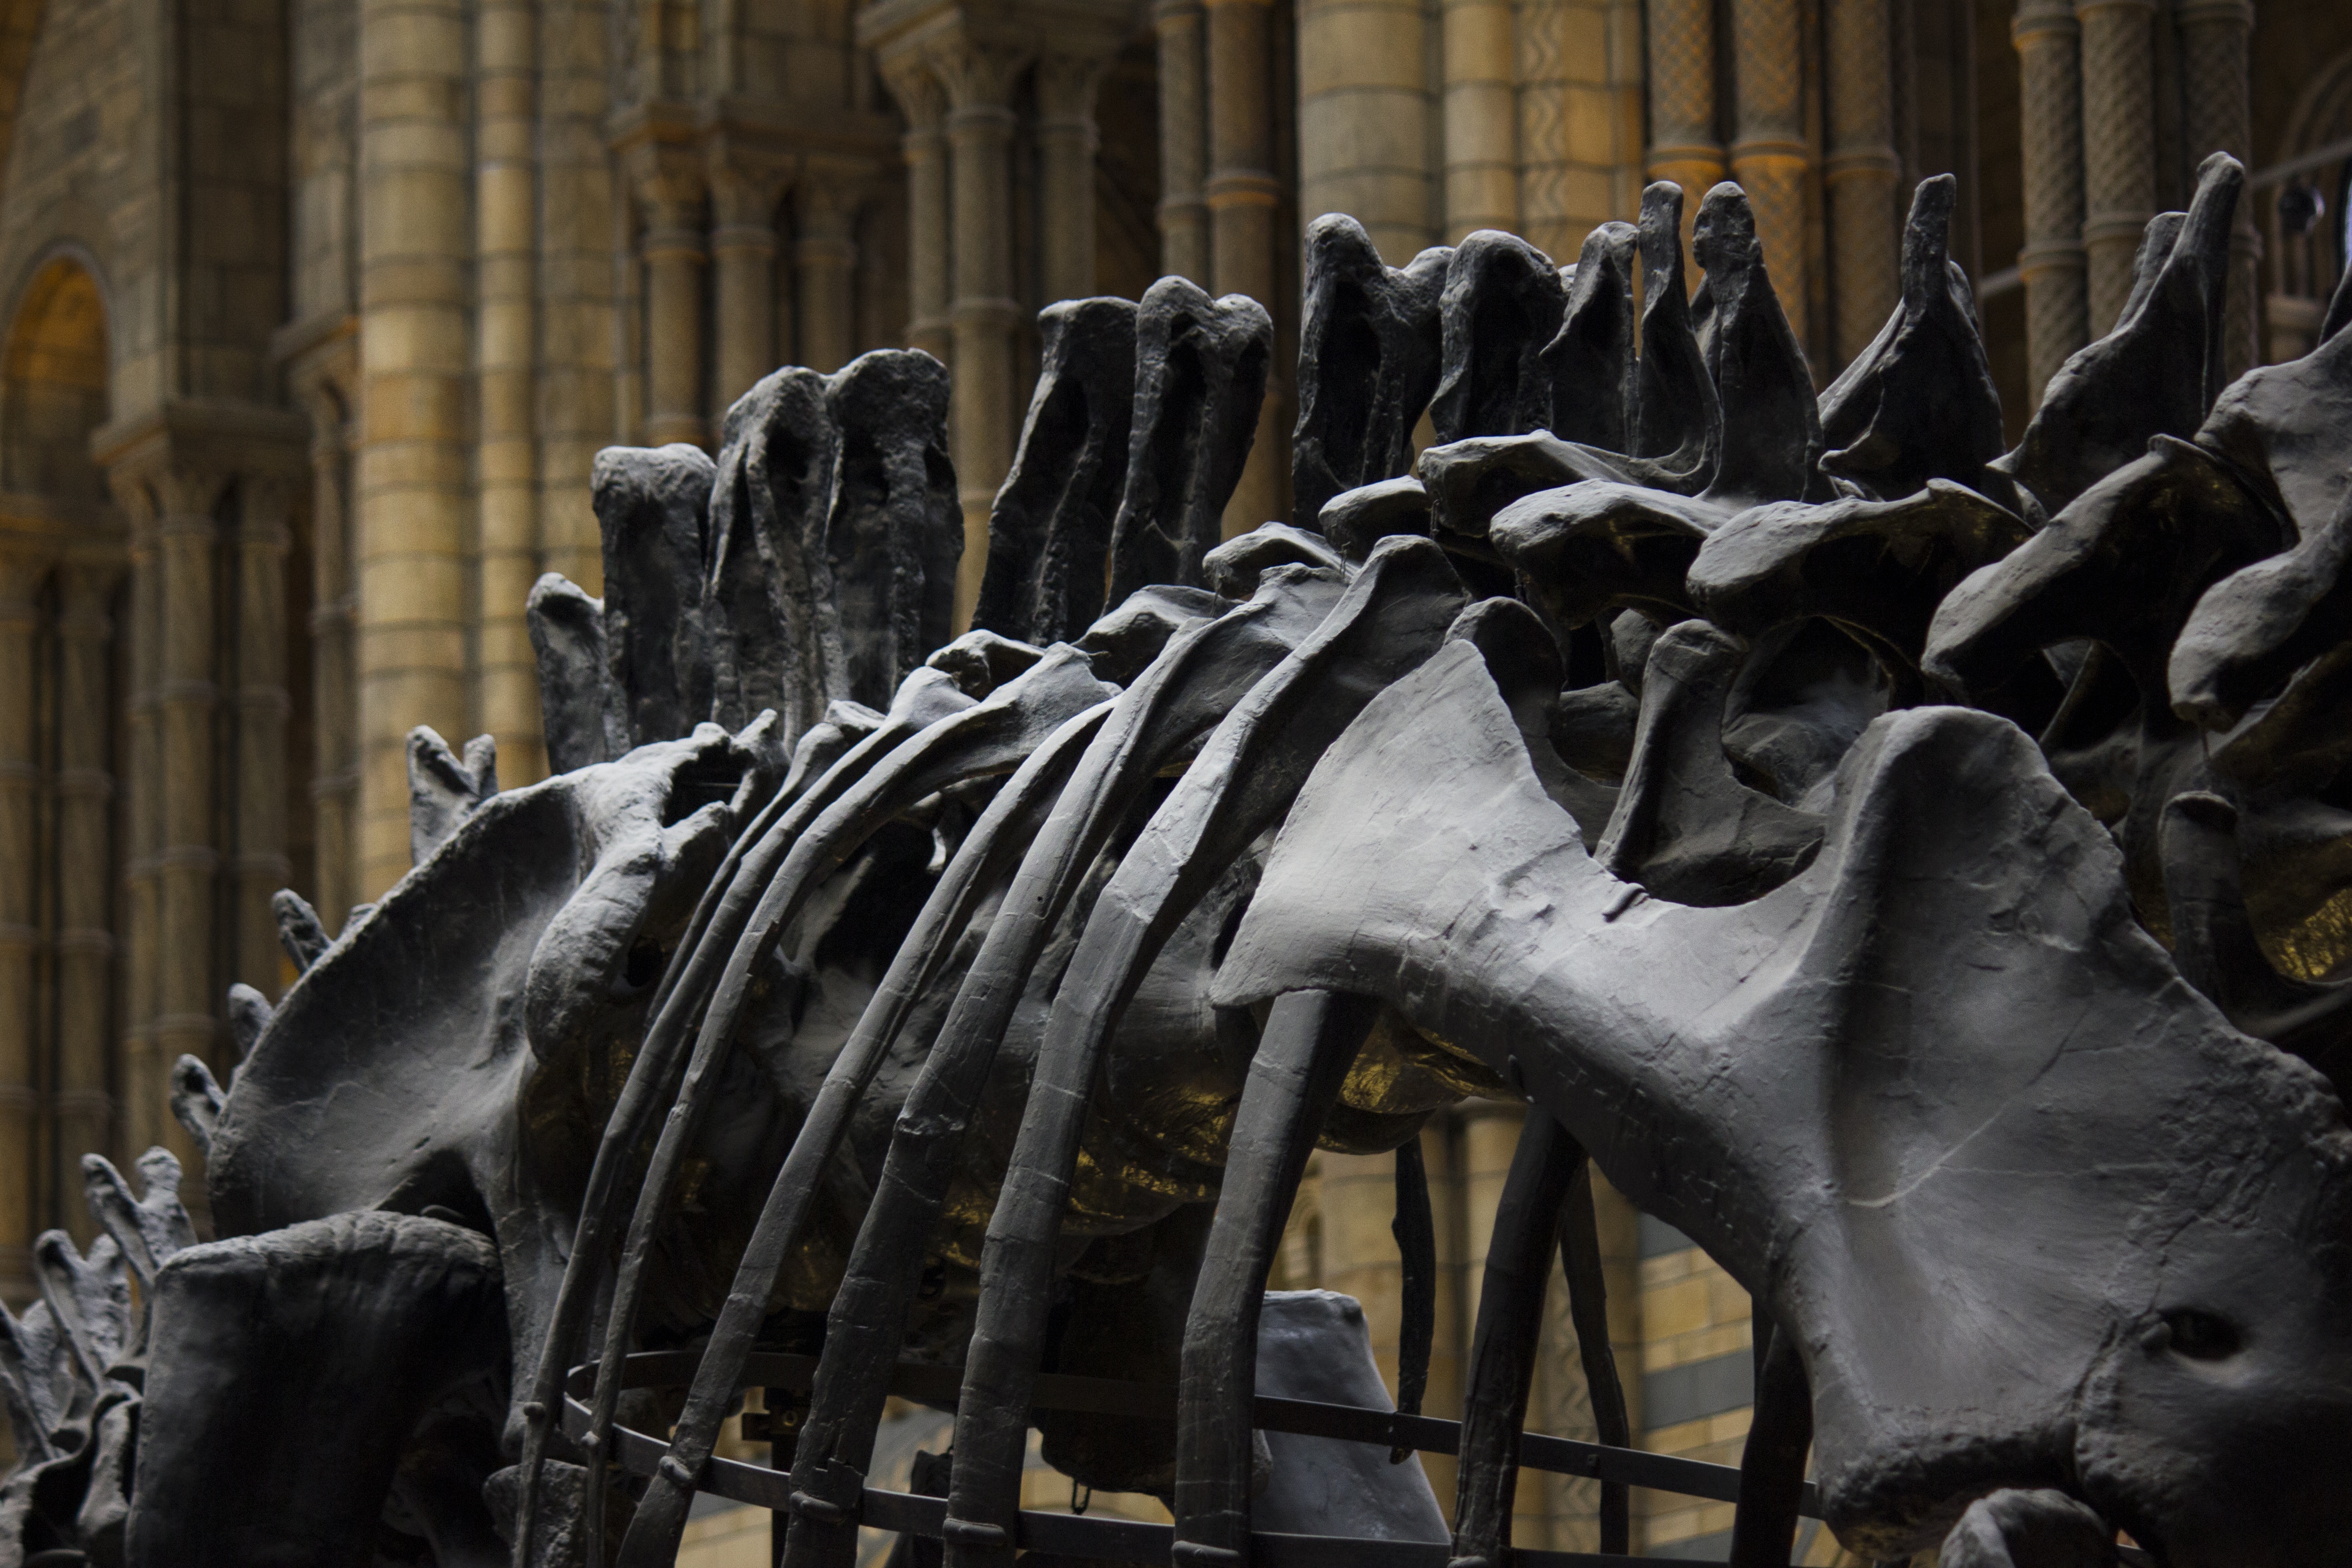
winter, monument, statue, vehicle, museum, horse, natural history museum, sculpture, london, art, temple, history, bones, dinosaur, horse like mammal